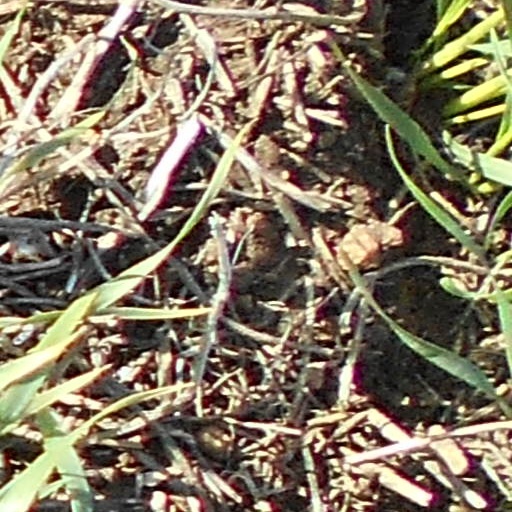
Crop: wheat